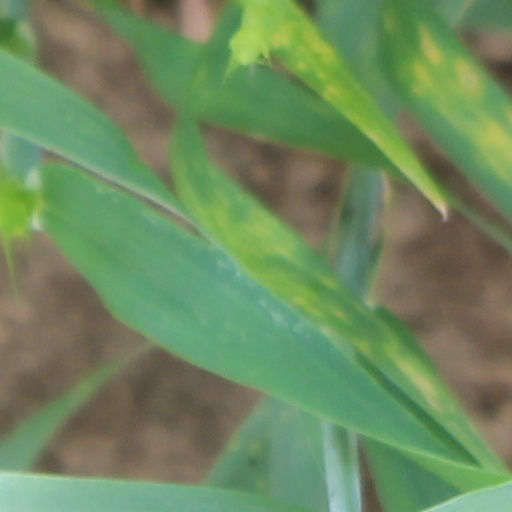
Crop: wheat